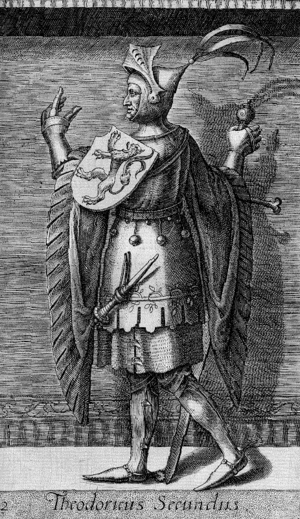
Cette page dresse une liste de personnalités mortes au cours de l'année 988 :